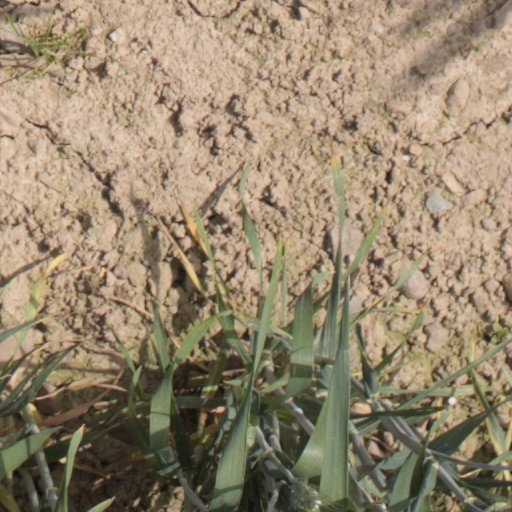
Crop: wheat